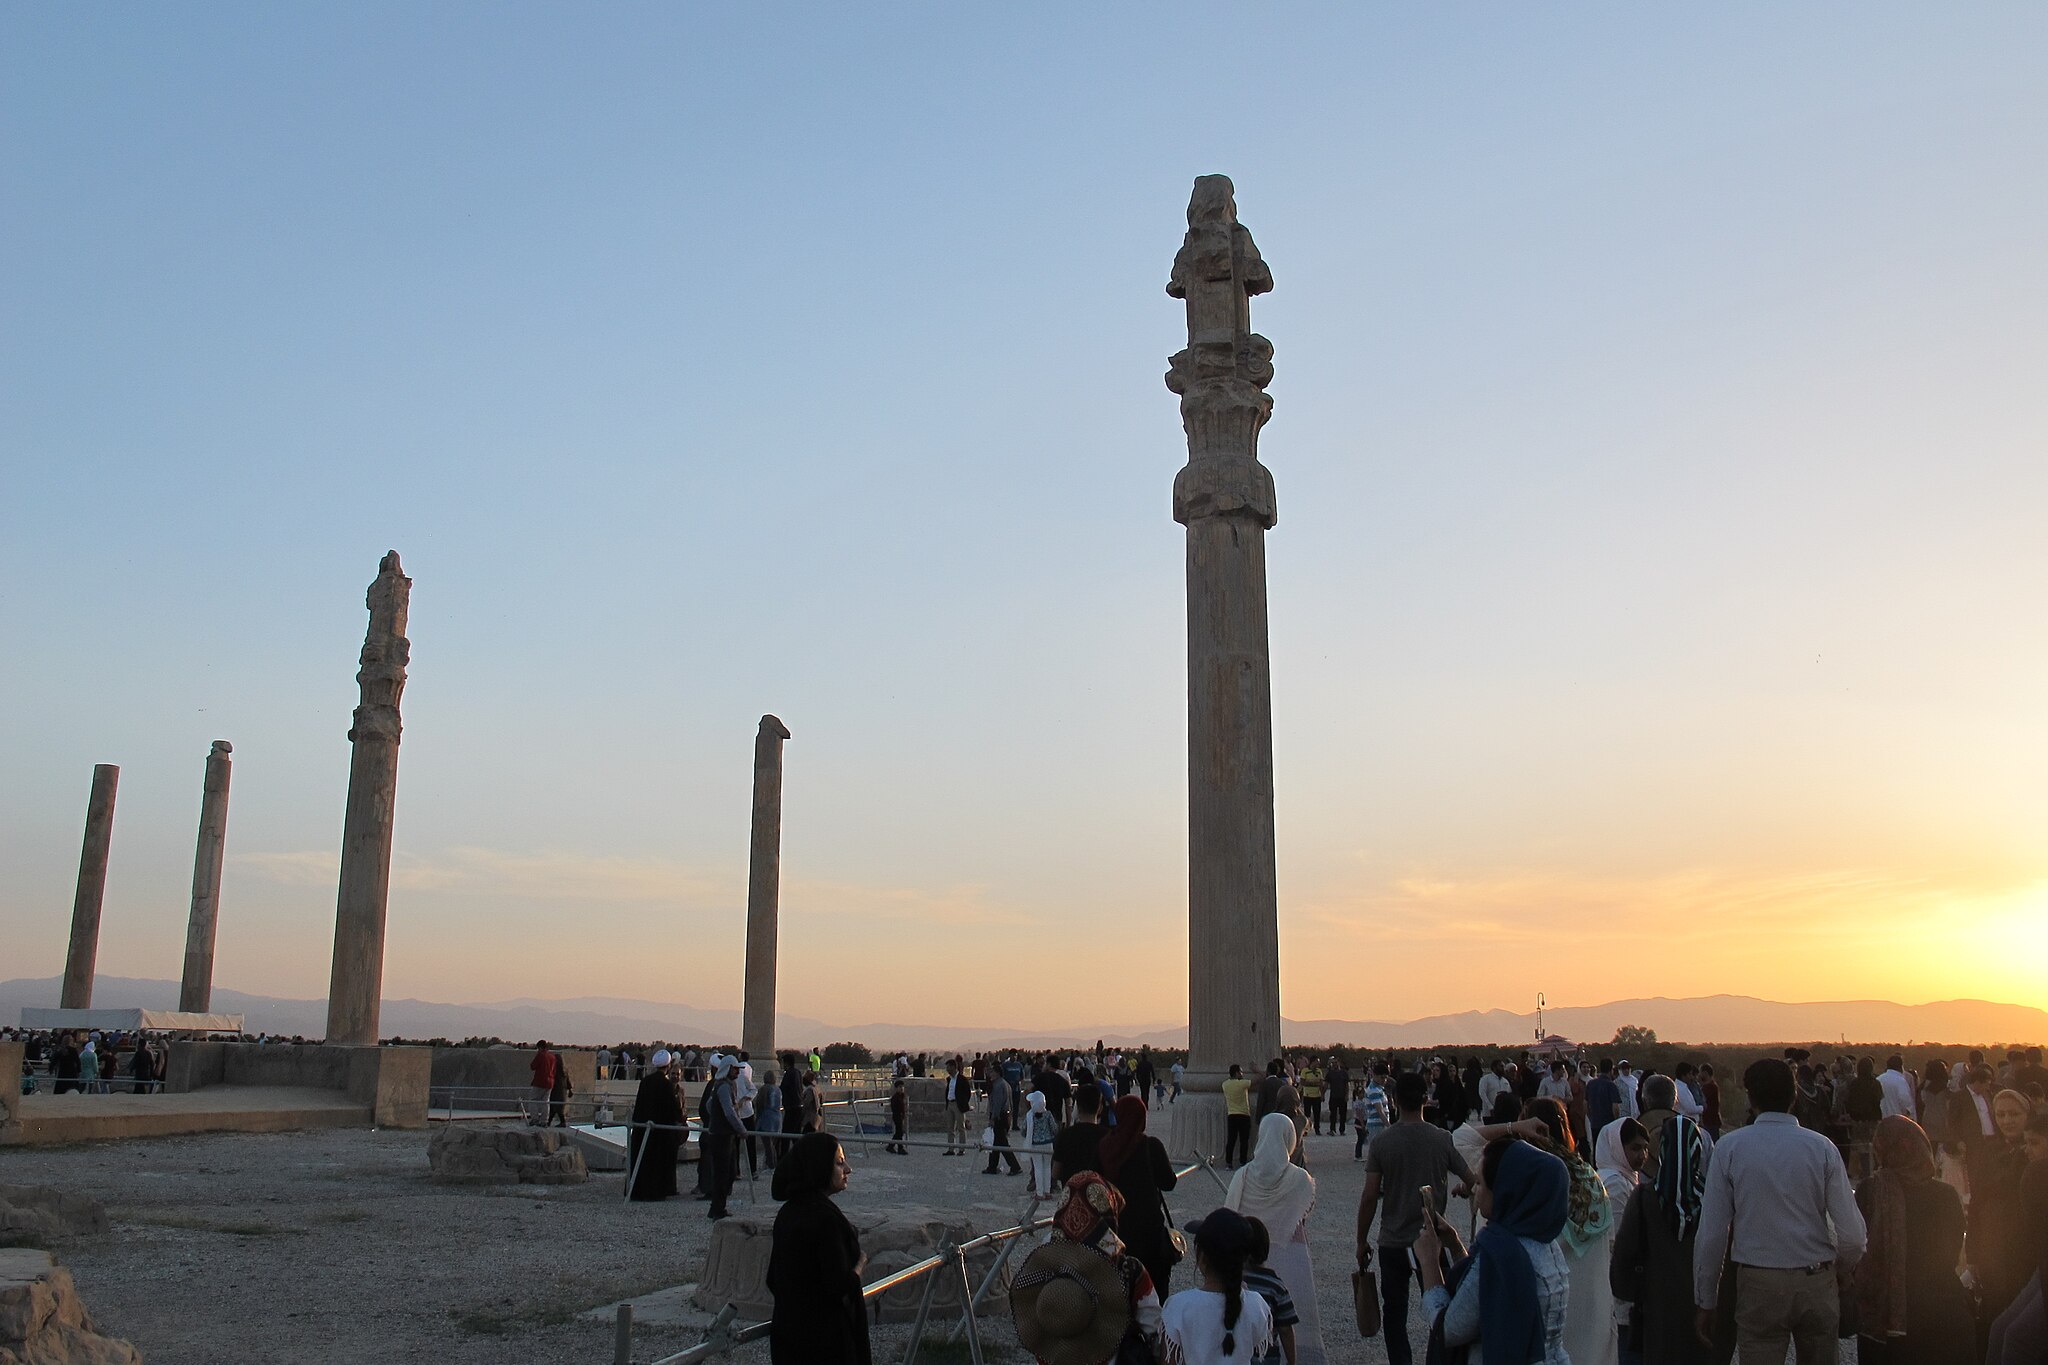
Title: تخت جمشید زیبا20
Date: 2016-07-17 00:22:09
Categories: Columns in Persepolis, Images from Wiki Loves Monuments 2018, Self-published work, Cultural heritage monuments in Iran with known IDs, Sunsets of Persepolis, Uploaded via Campaign:wlm-ir, Images from Wiki Loves Monuments in Marvdasht, 2016 in Persepolis, Images from Wiki Loves Monuments 2018 in Iran